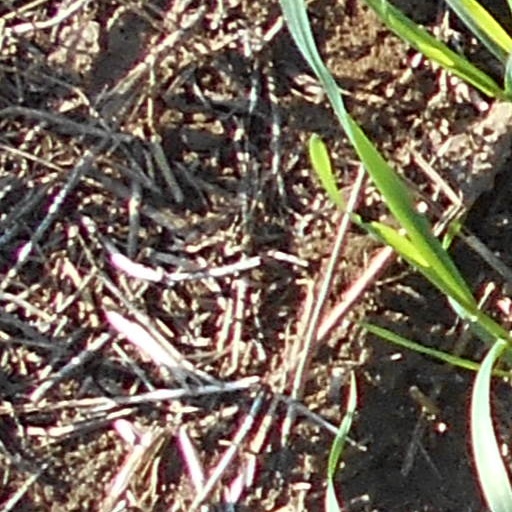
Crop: wheat